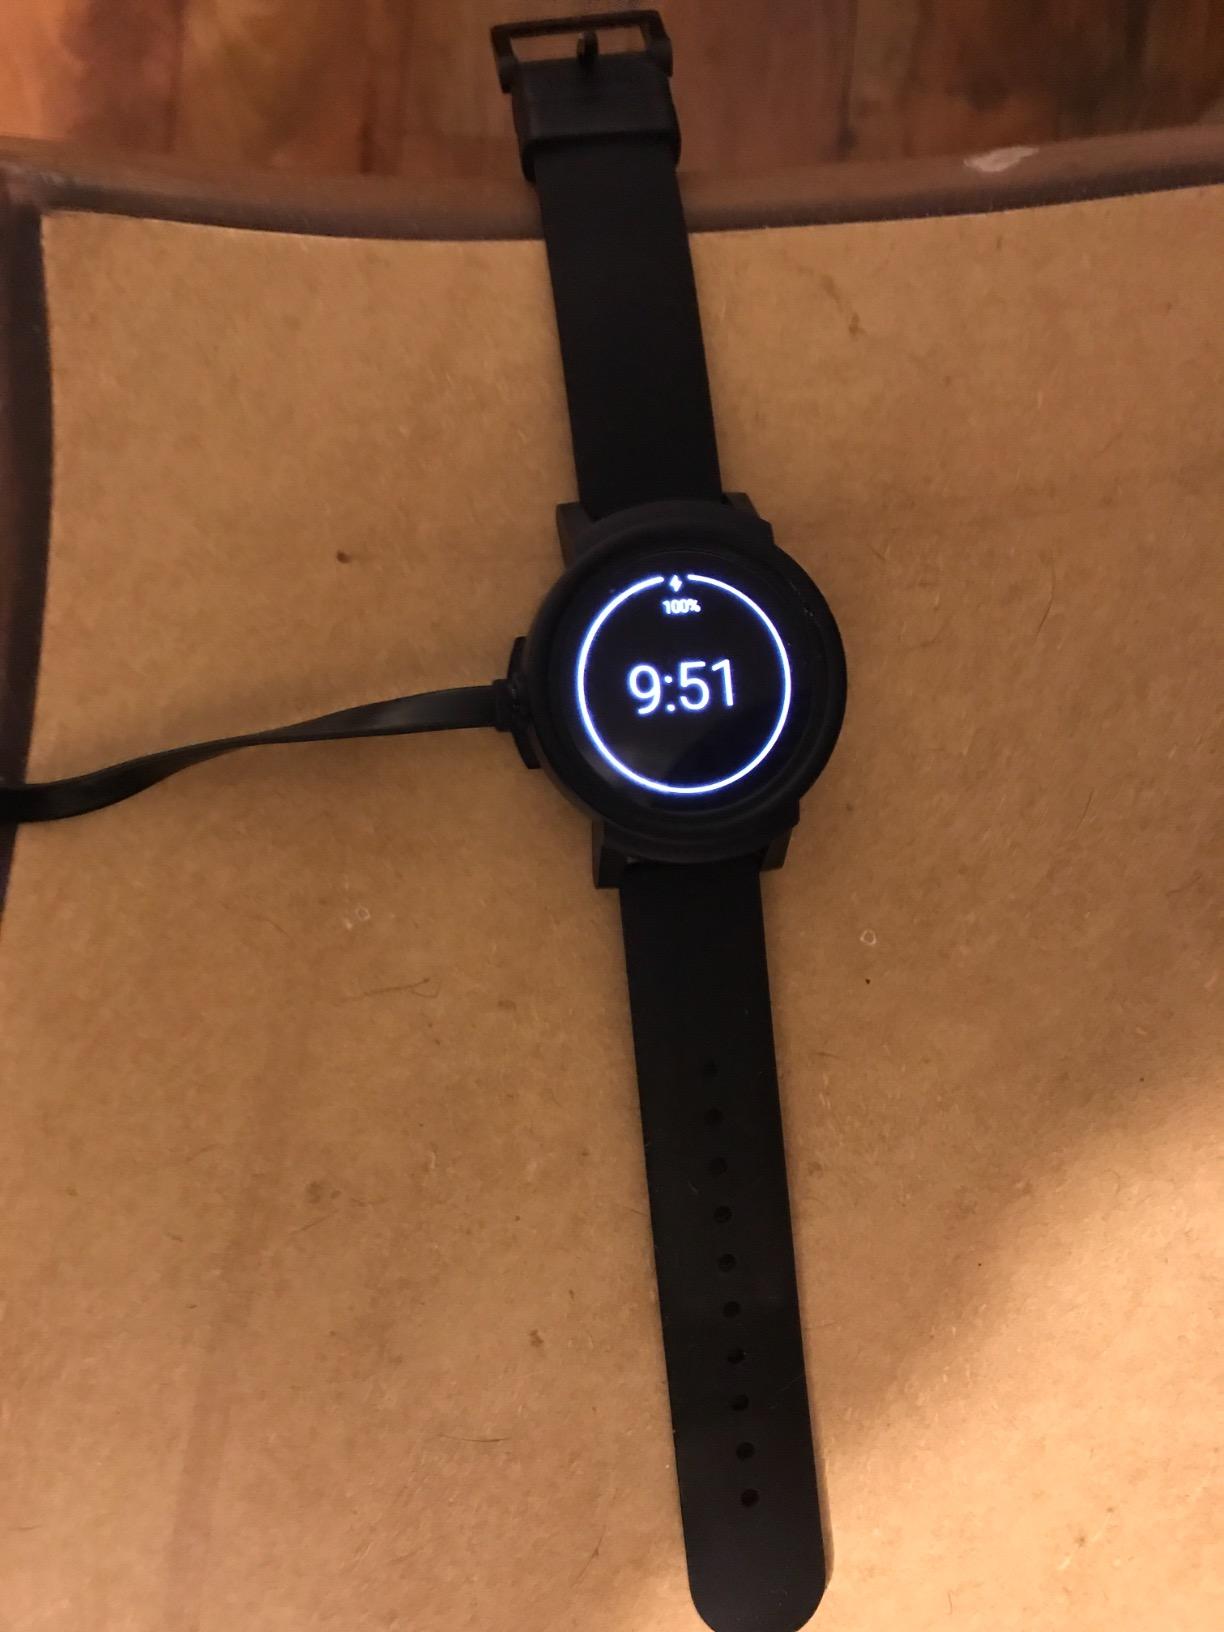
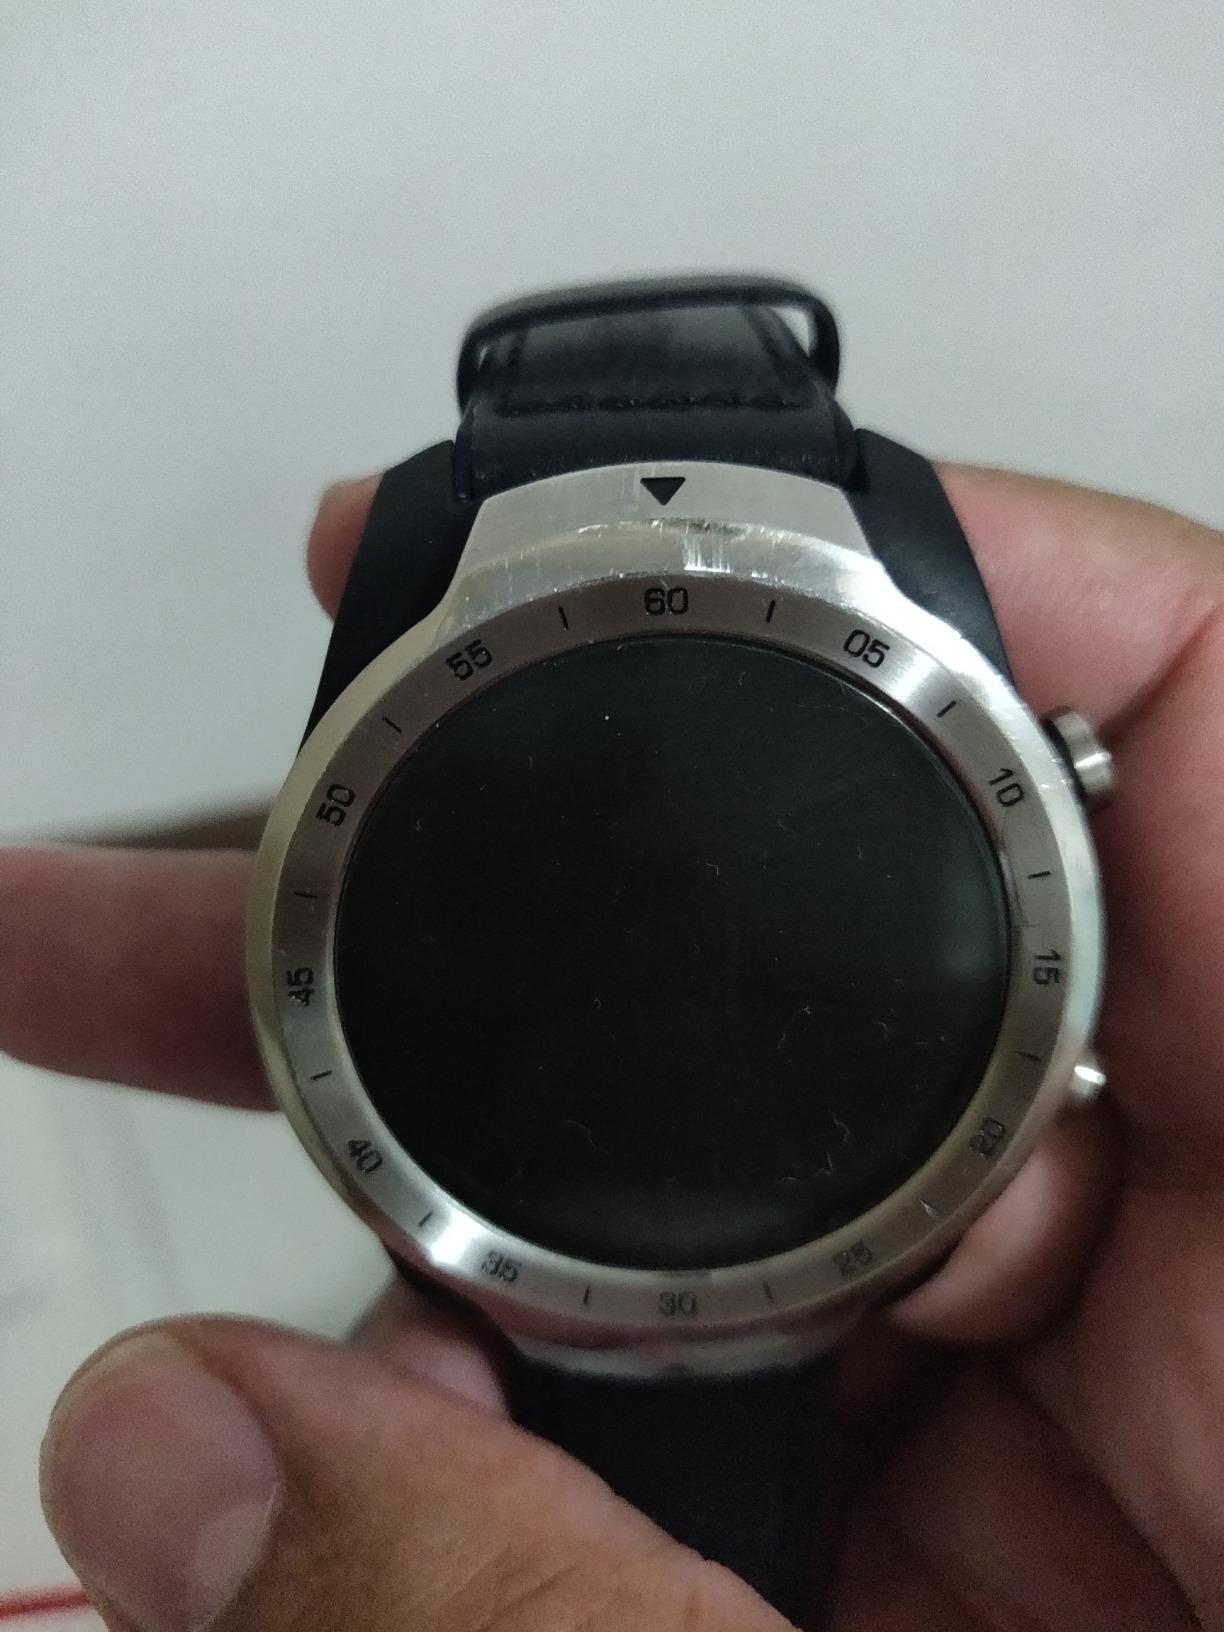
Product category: smartwatch
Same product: no